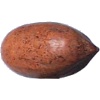
Label: nut_pecan